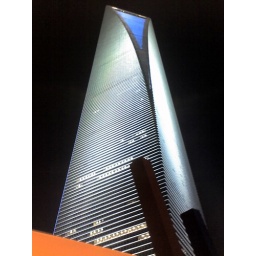
The World Financial Centre building or tower in Pudong, Shanghai, China